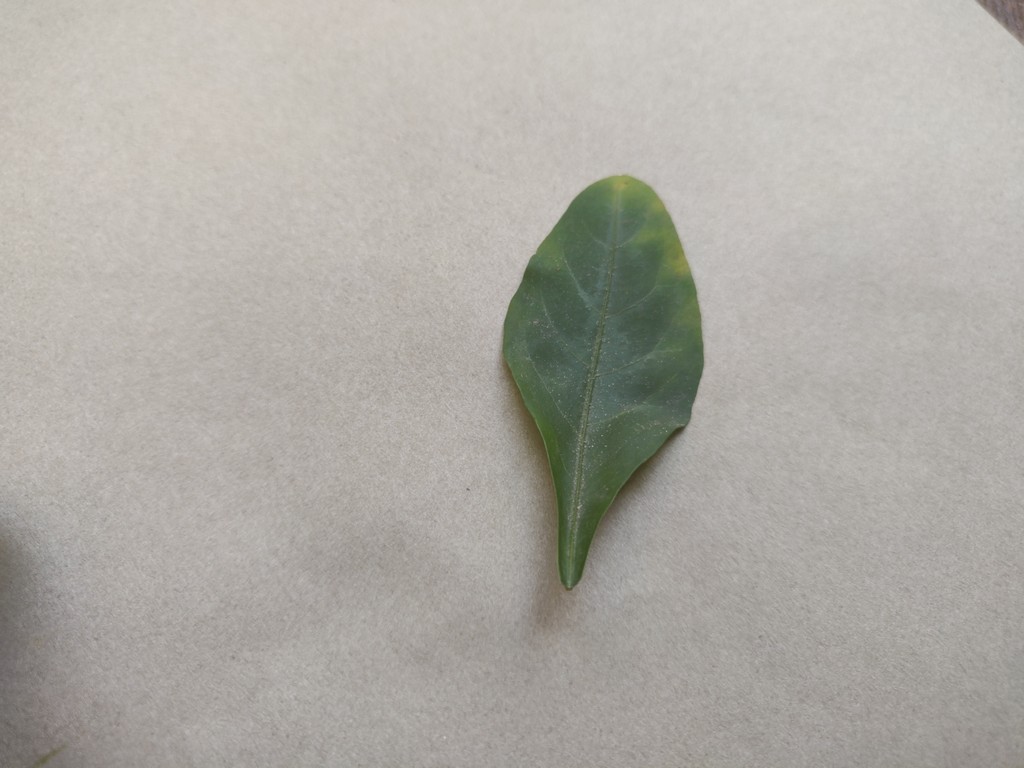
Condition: Unhealthy
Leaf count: single
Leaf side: front